Dairycoates

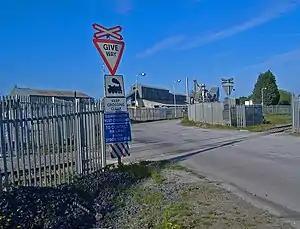
Level crossing and Asphalt Concrete plant, Freightliner Road, Dairycoates (2007)

Dairycoates is an area of Kingston upon Hull, East Riding of Yorkshire, England, a former hamlet.